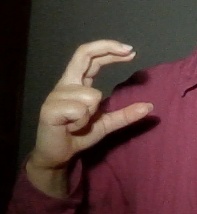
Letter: thal